Judaism

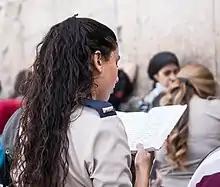
An Israeli female soldier prays at the Western Wall

Most of the prayers in a traditional Jewish service can be recited in solitary prayer, although communal prayer is preferred. Communal prayer requires a quorum of ten adult Jews, called a "minyan". In nearly all Orthodox and a few Conservative circles, only male Jews are counted toward a "minyan"; most Conservative Jews and members of other Jewish denominations count female Jews as well.